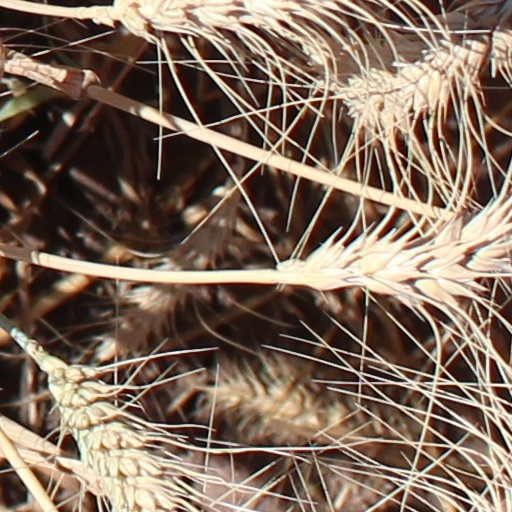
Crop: wheat